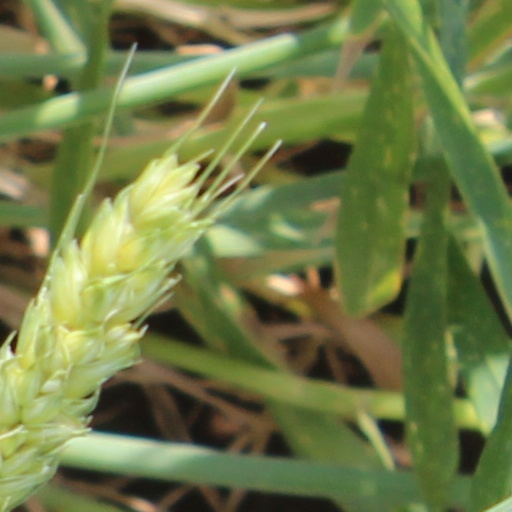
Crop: wheat